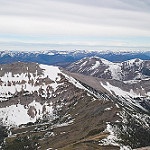
Scene: Outdoor